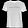
Label: T - shirt / top